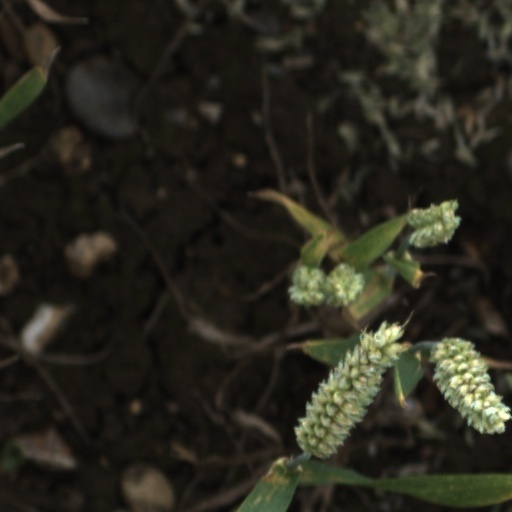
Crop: wheat